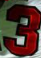
Number: 3